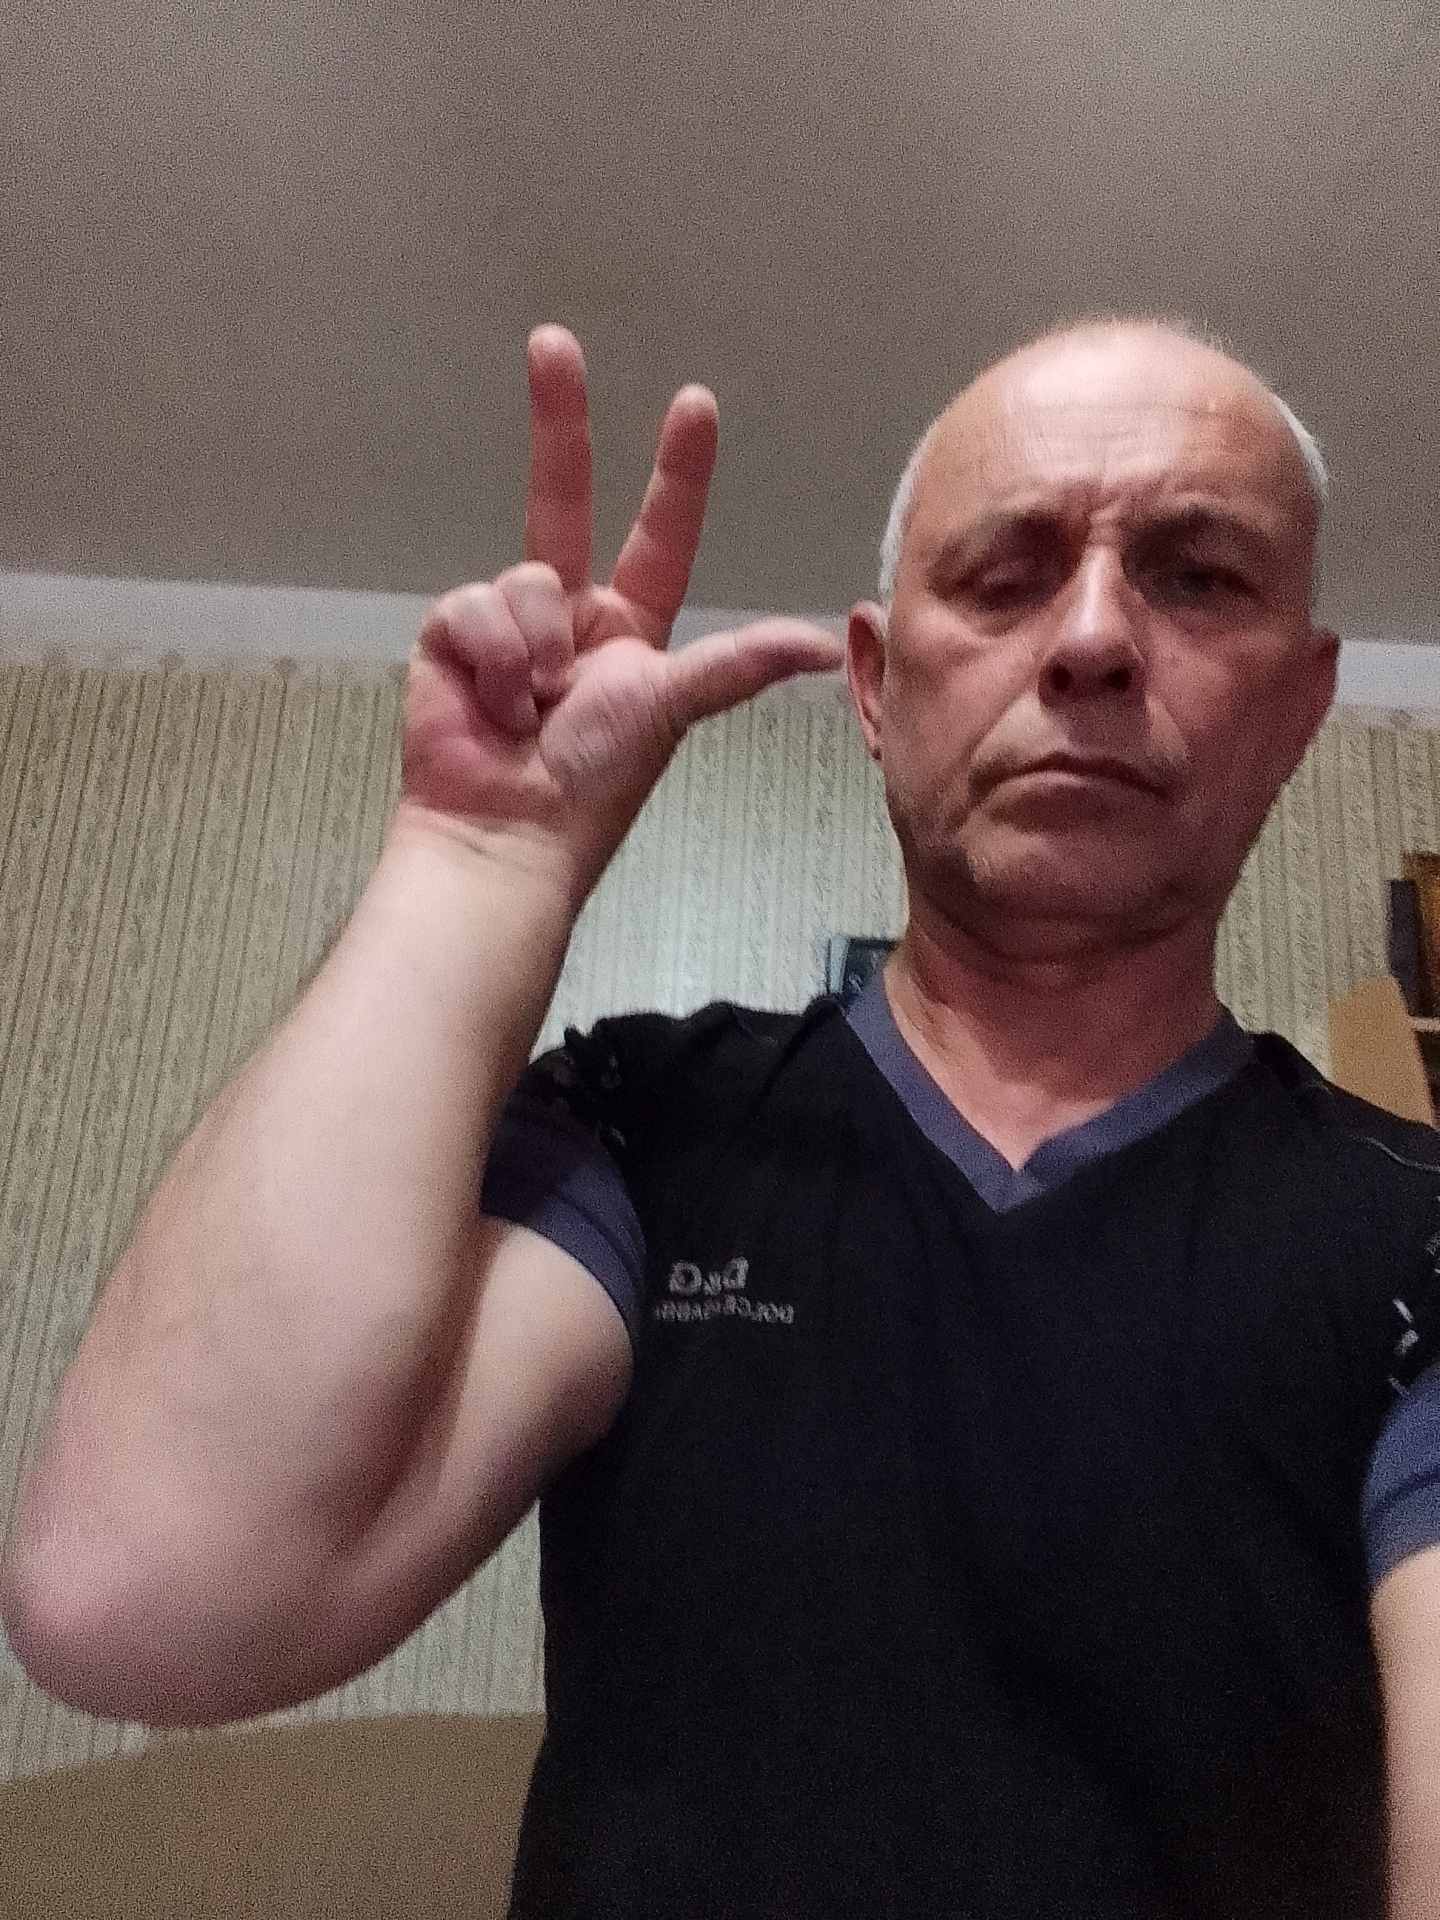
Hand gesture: three2